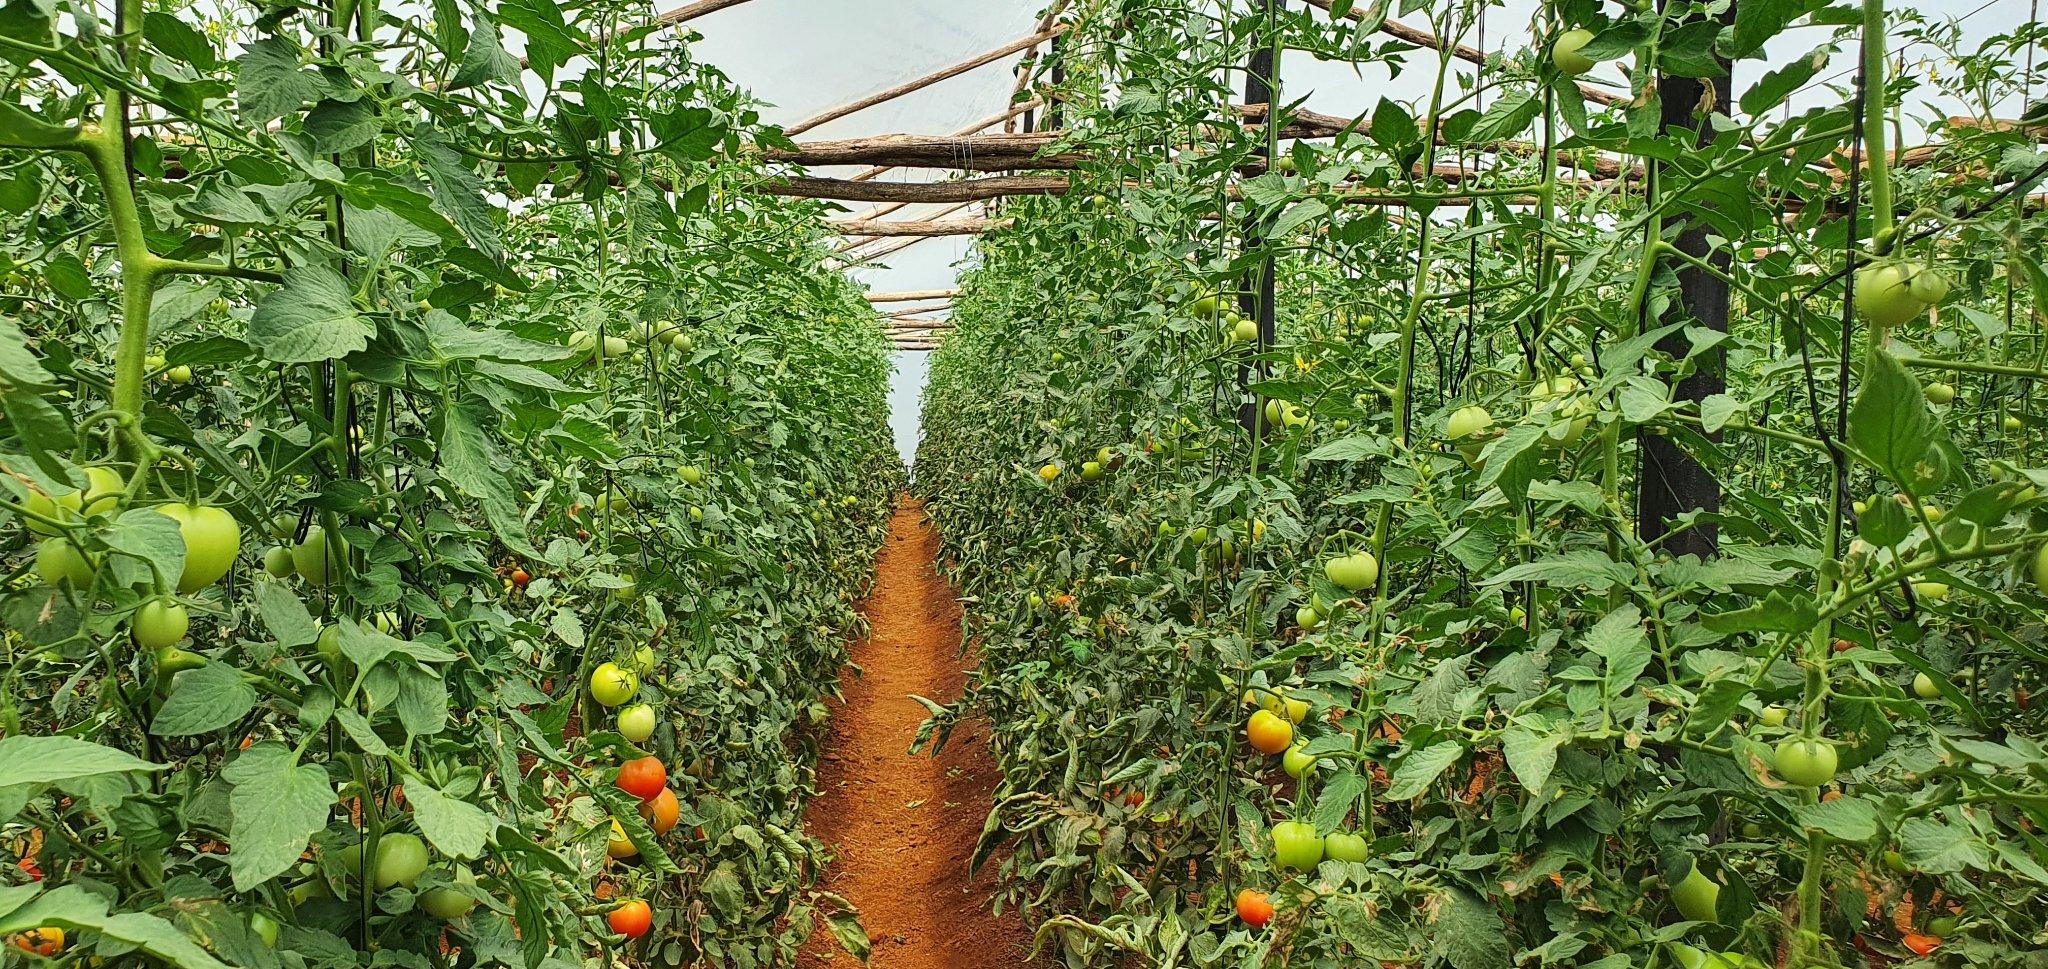
Zao la biashara aina ya nyanya zimepandwa kwenye shamba kubwa, tayari zimeanza kuiva kuashiria msimu wa mavuno upo karibu,  ziweze kwenda sokoni na kupatiwa wateja wa jumla, na wale wa rejareja.